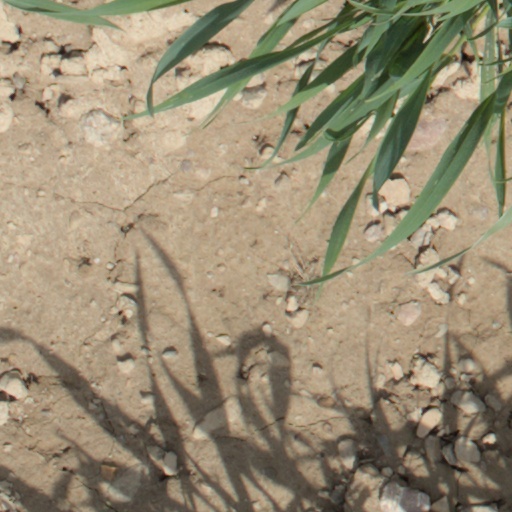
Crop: wheat